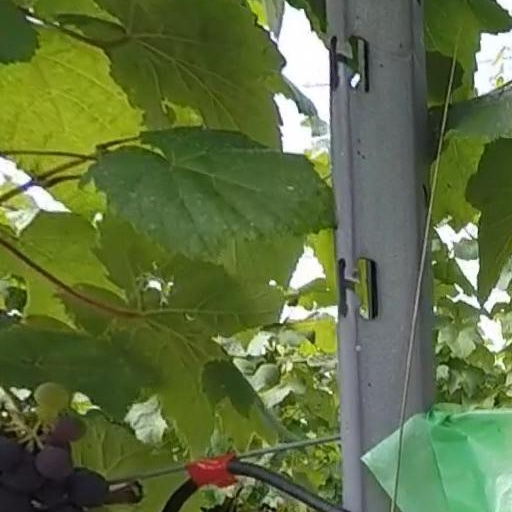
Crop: grape